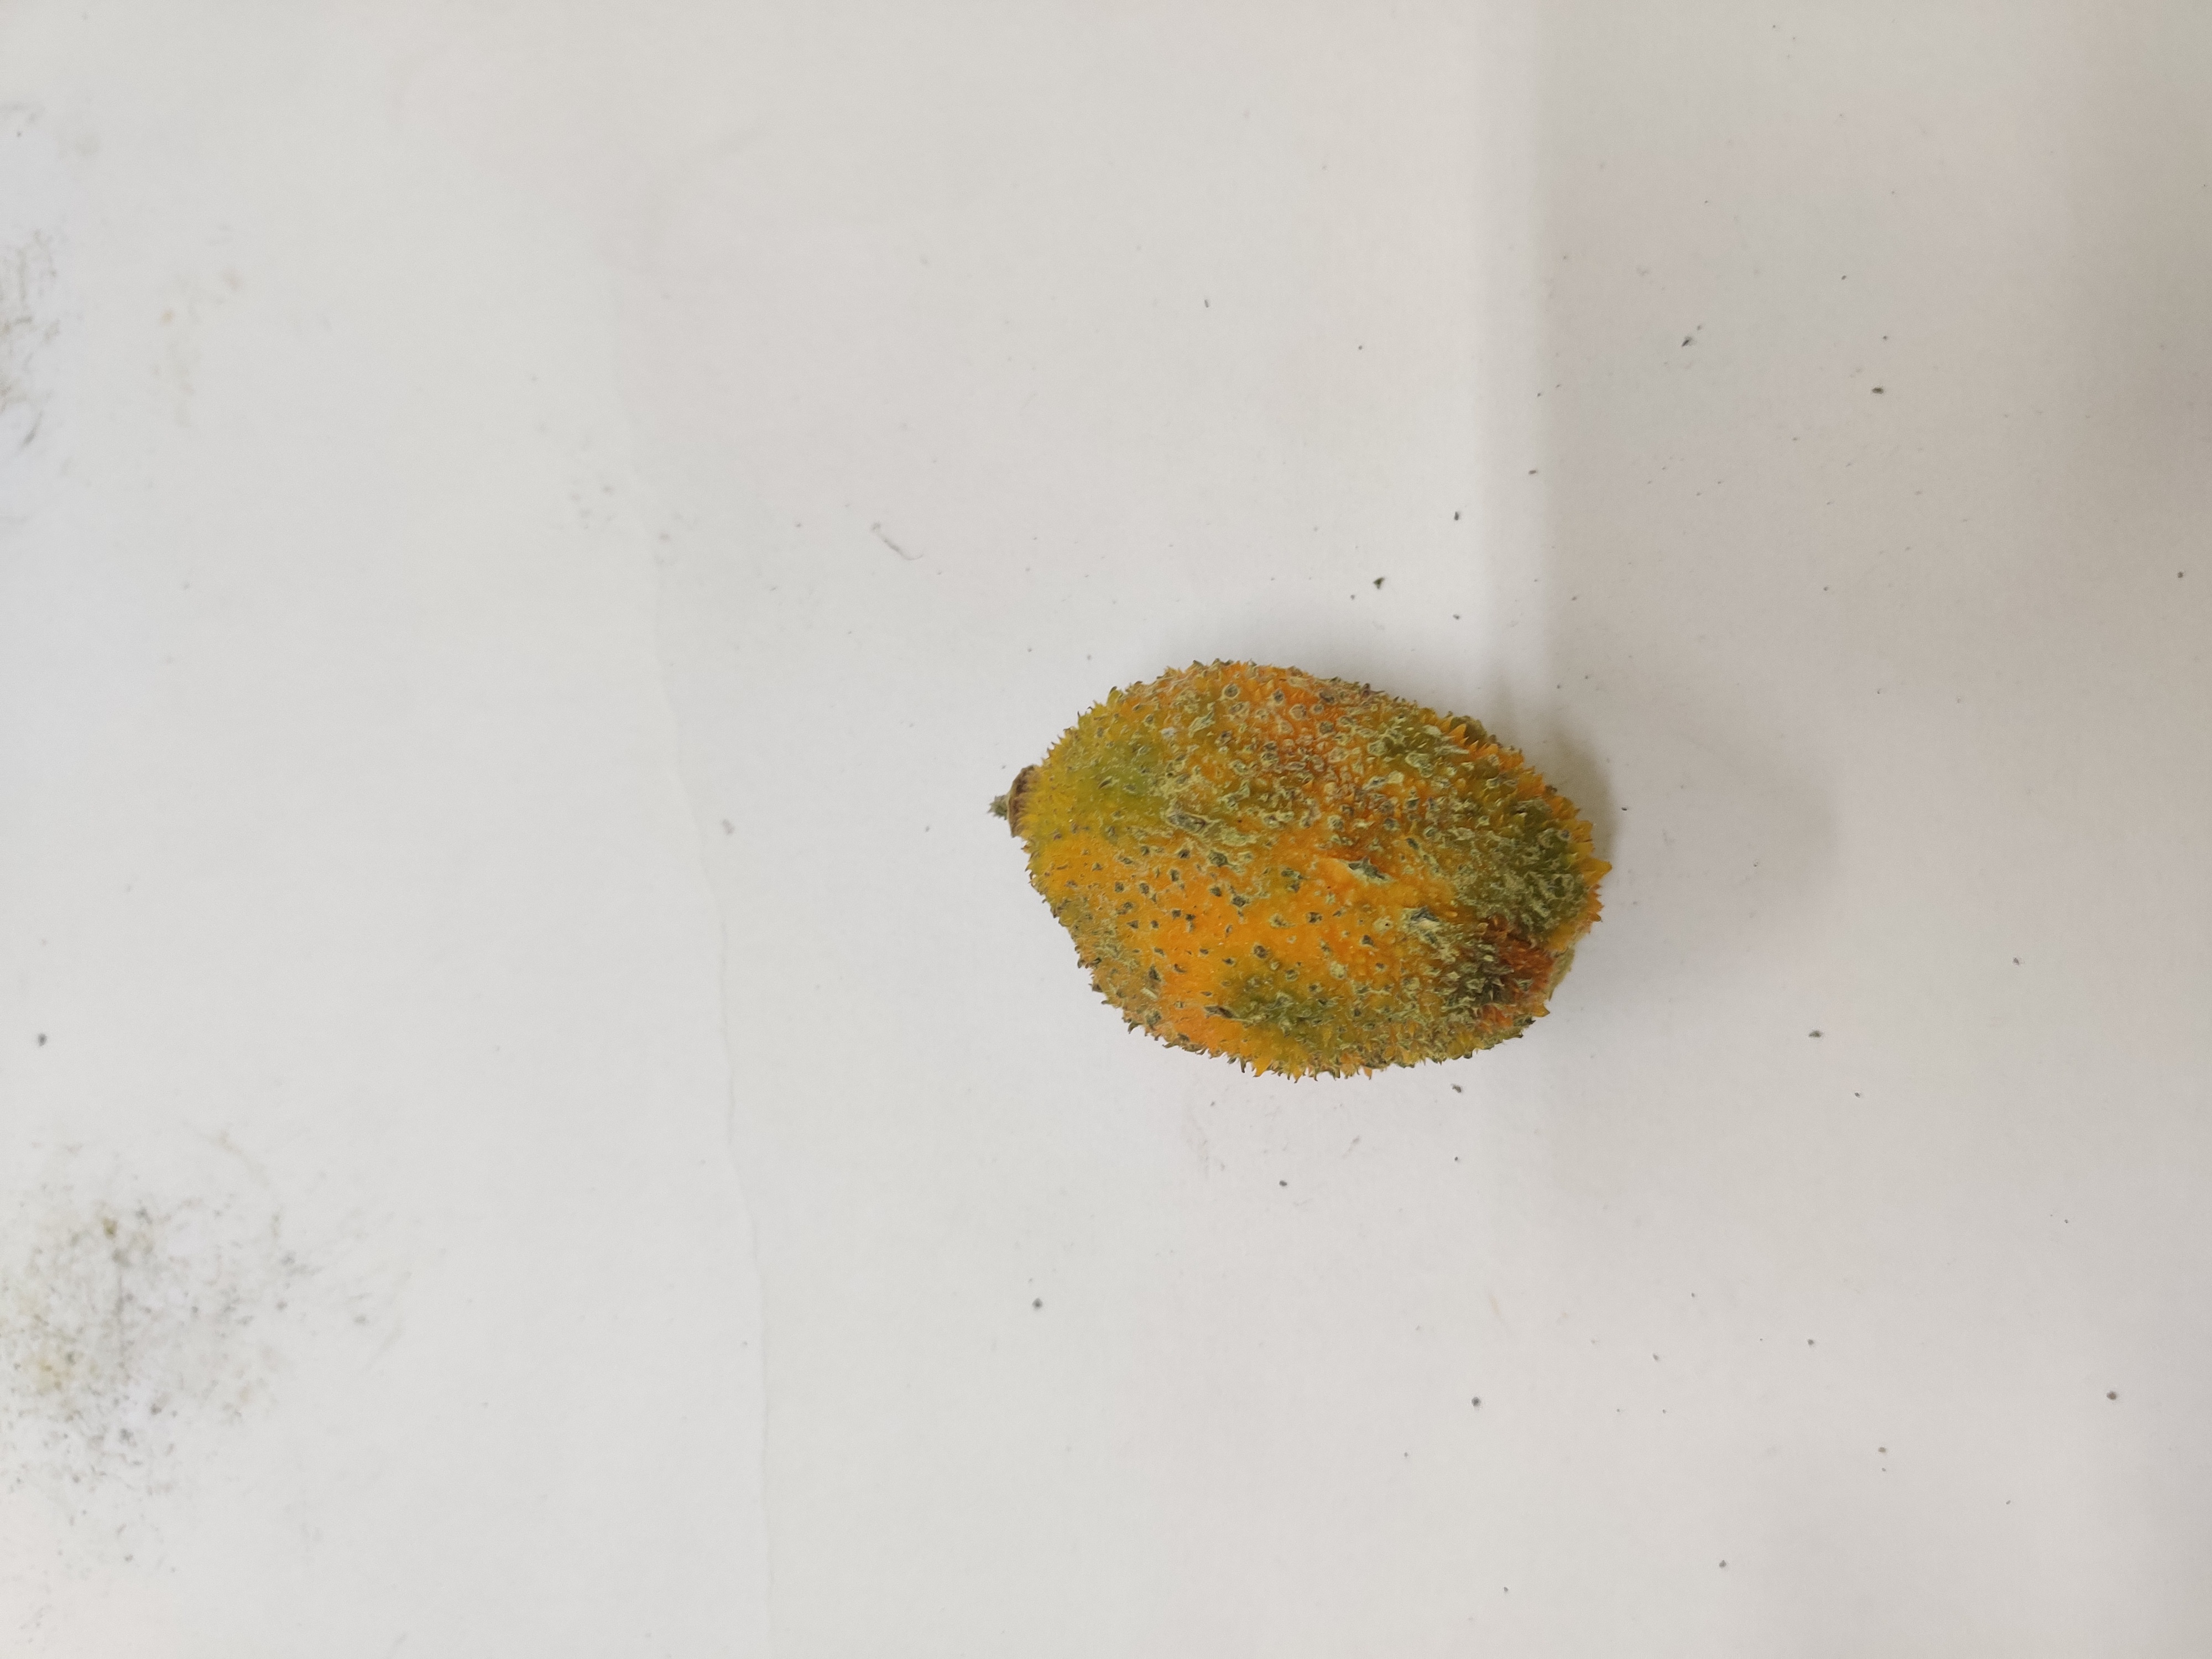
Crop: Spiny Gourd
Condition: Damaged